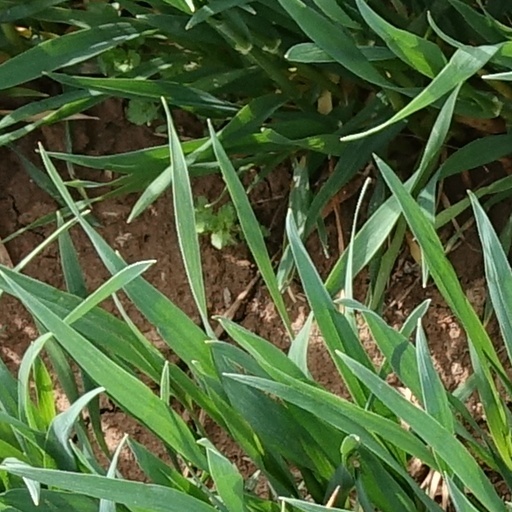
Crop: wheat